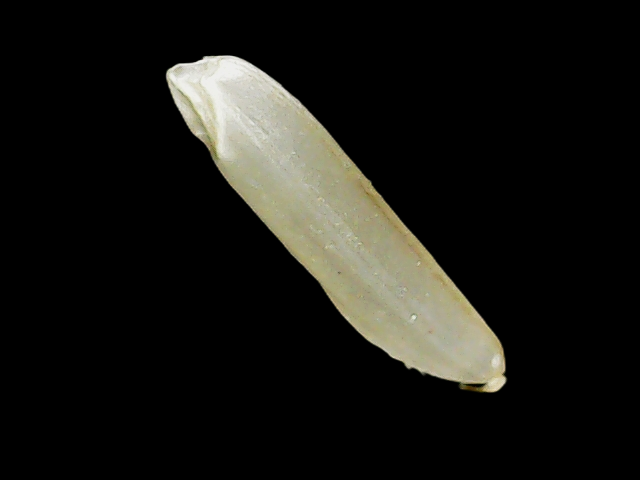
Rice variety: Binadhan25